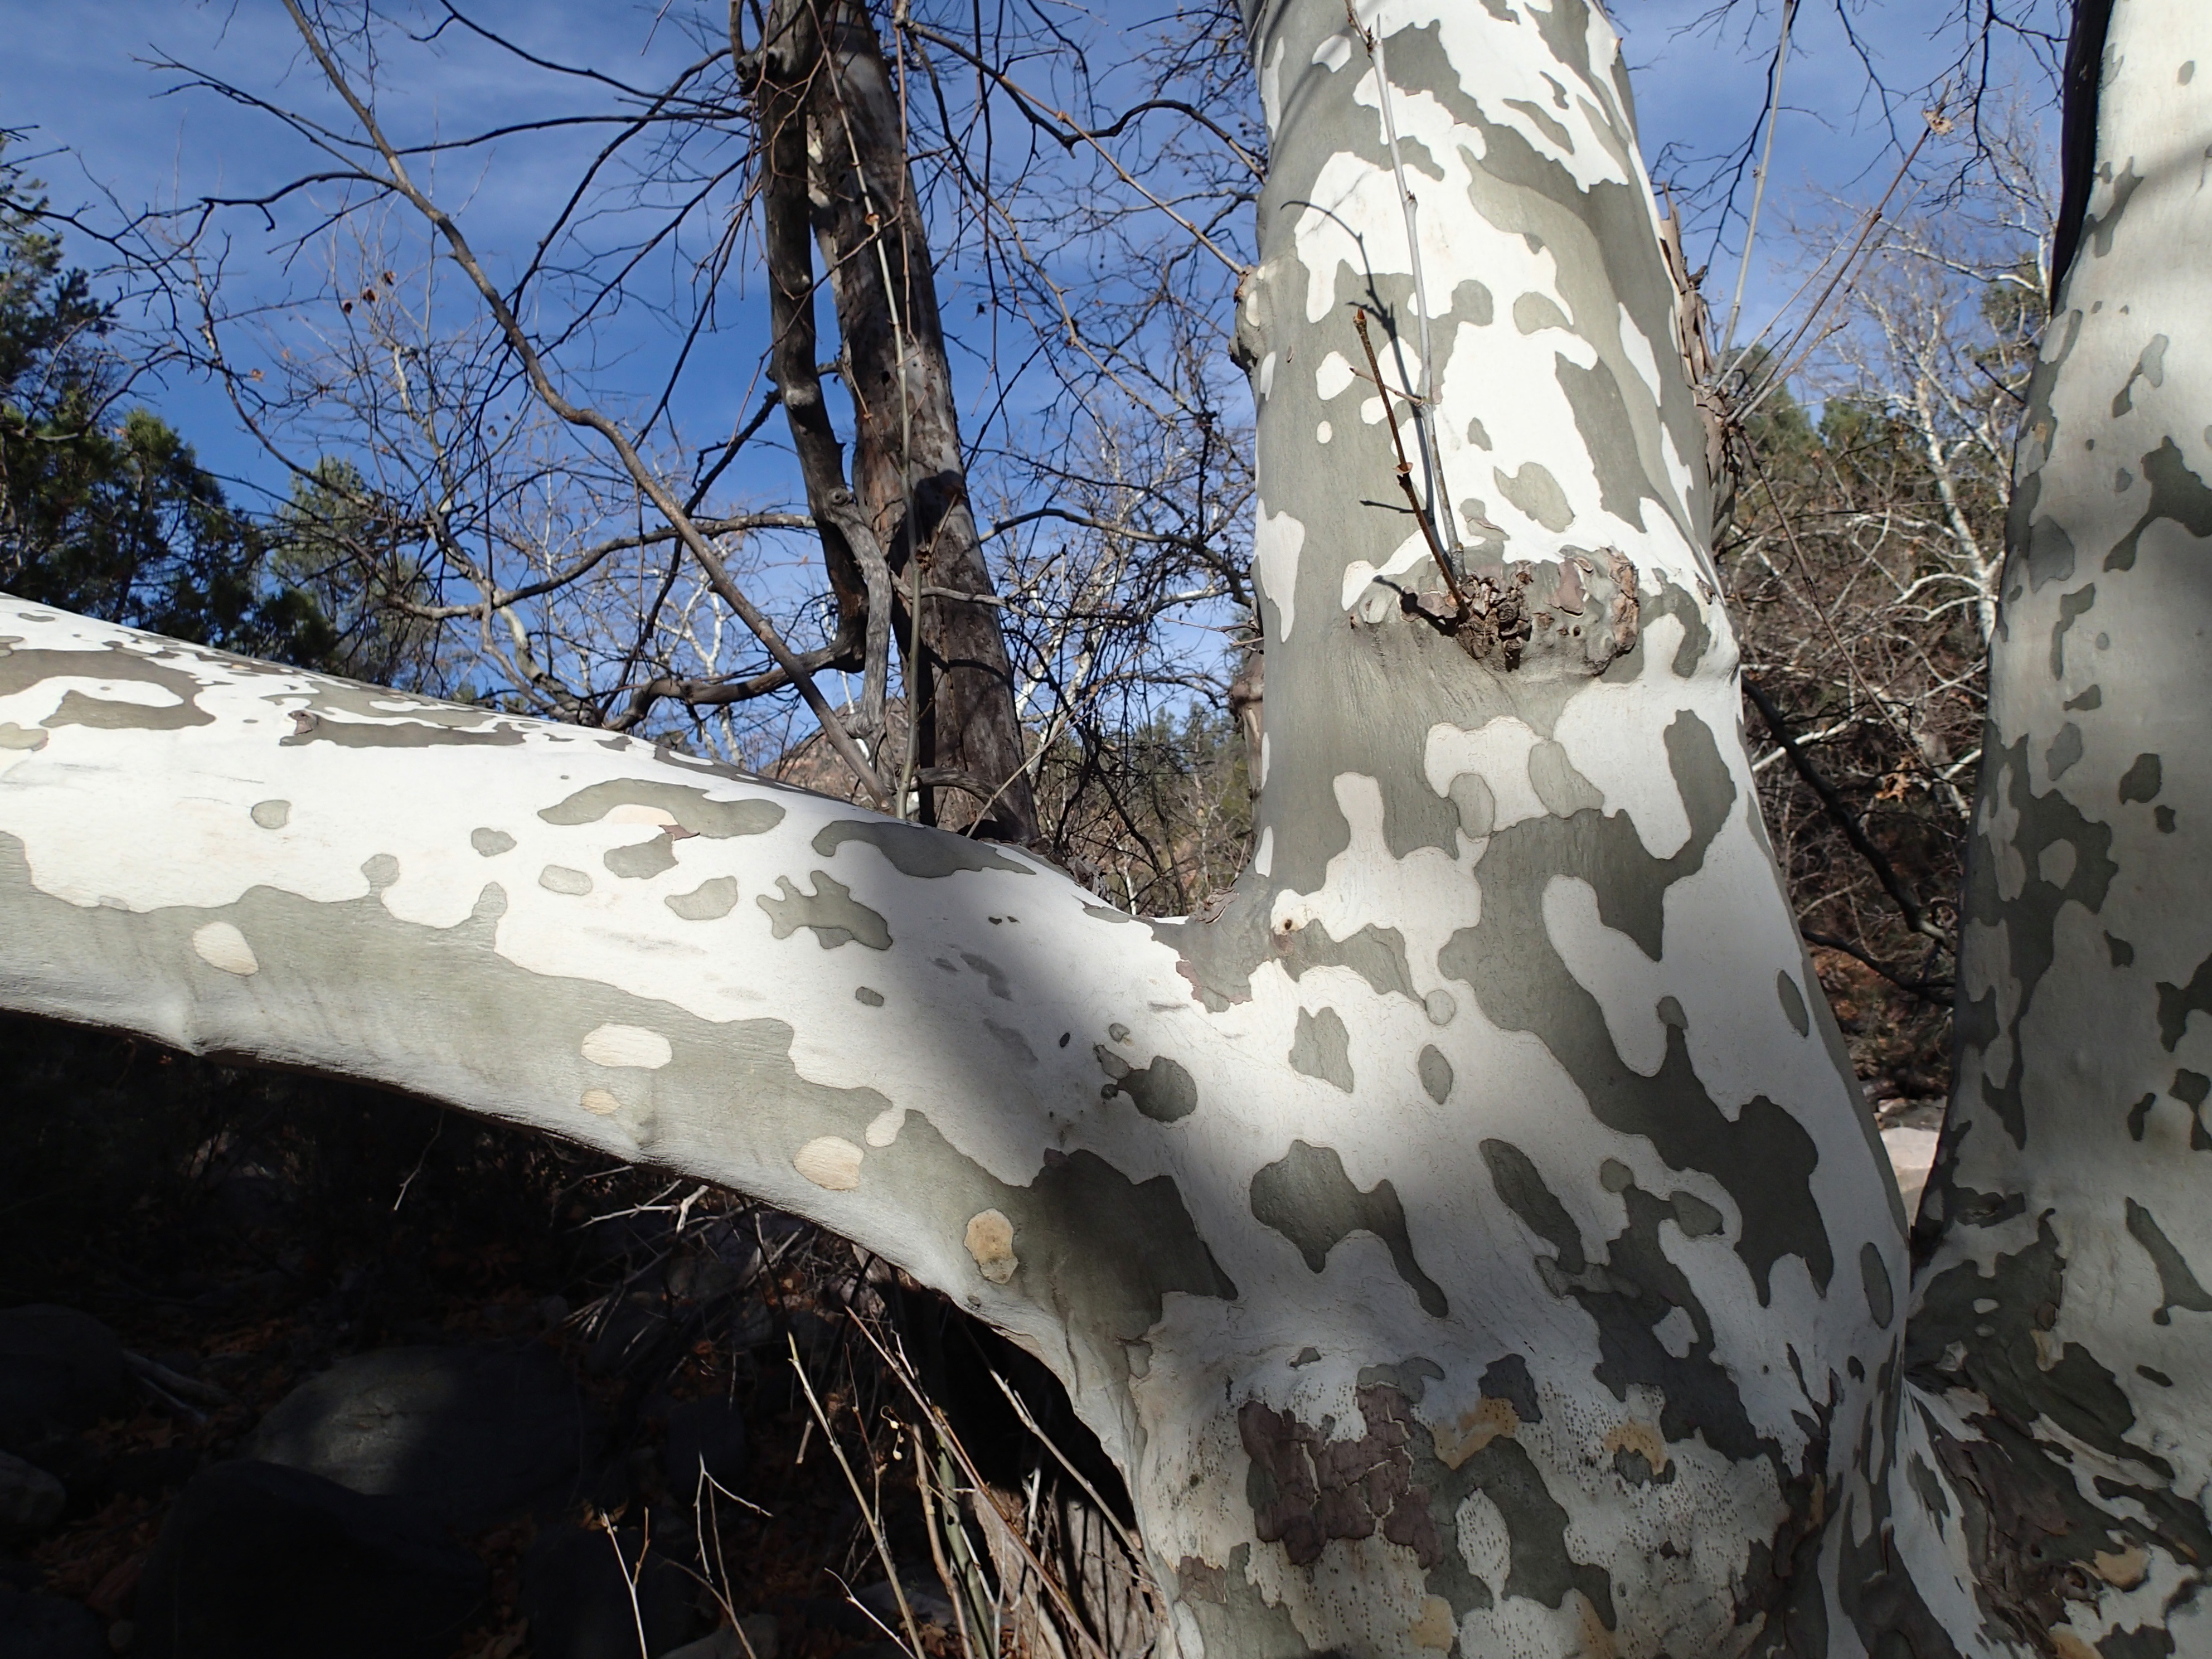
tree, branch, snow, winter, ice, weather, season, cool image